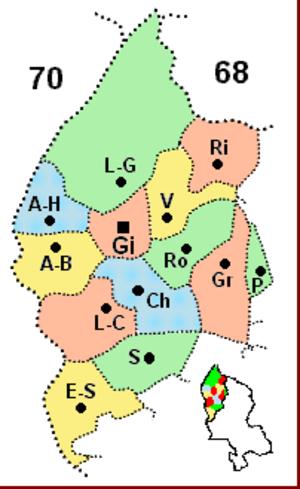
Le canton de Giromagny est un canton français situé dans le département du Territoire de Belfort et la région Bourgogne-Franche-Comté.